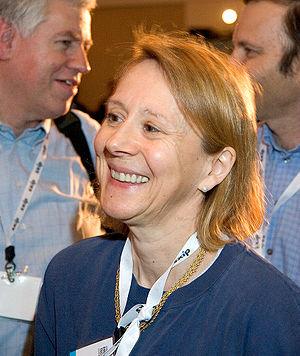
Esther Dyson est une ancienne journaliste et cheffe d’entreprise américaine d'origine suisse ; par ailleurs candidate au tourisme spatial.